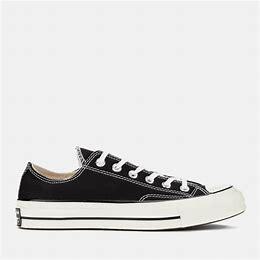
Brand: Converse
Model: Chuck Taylor All Star 70 Ox